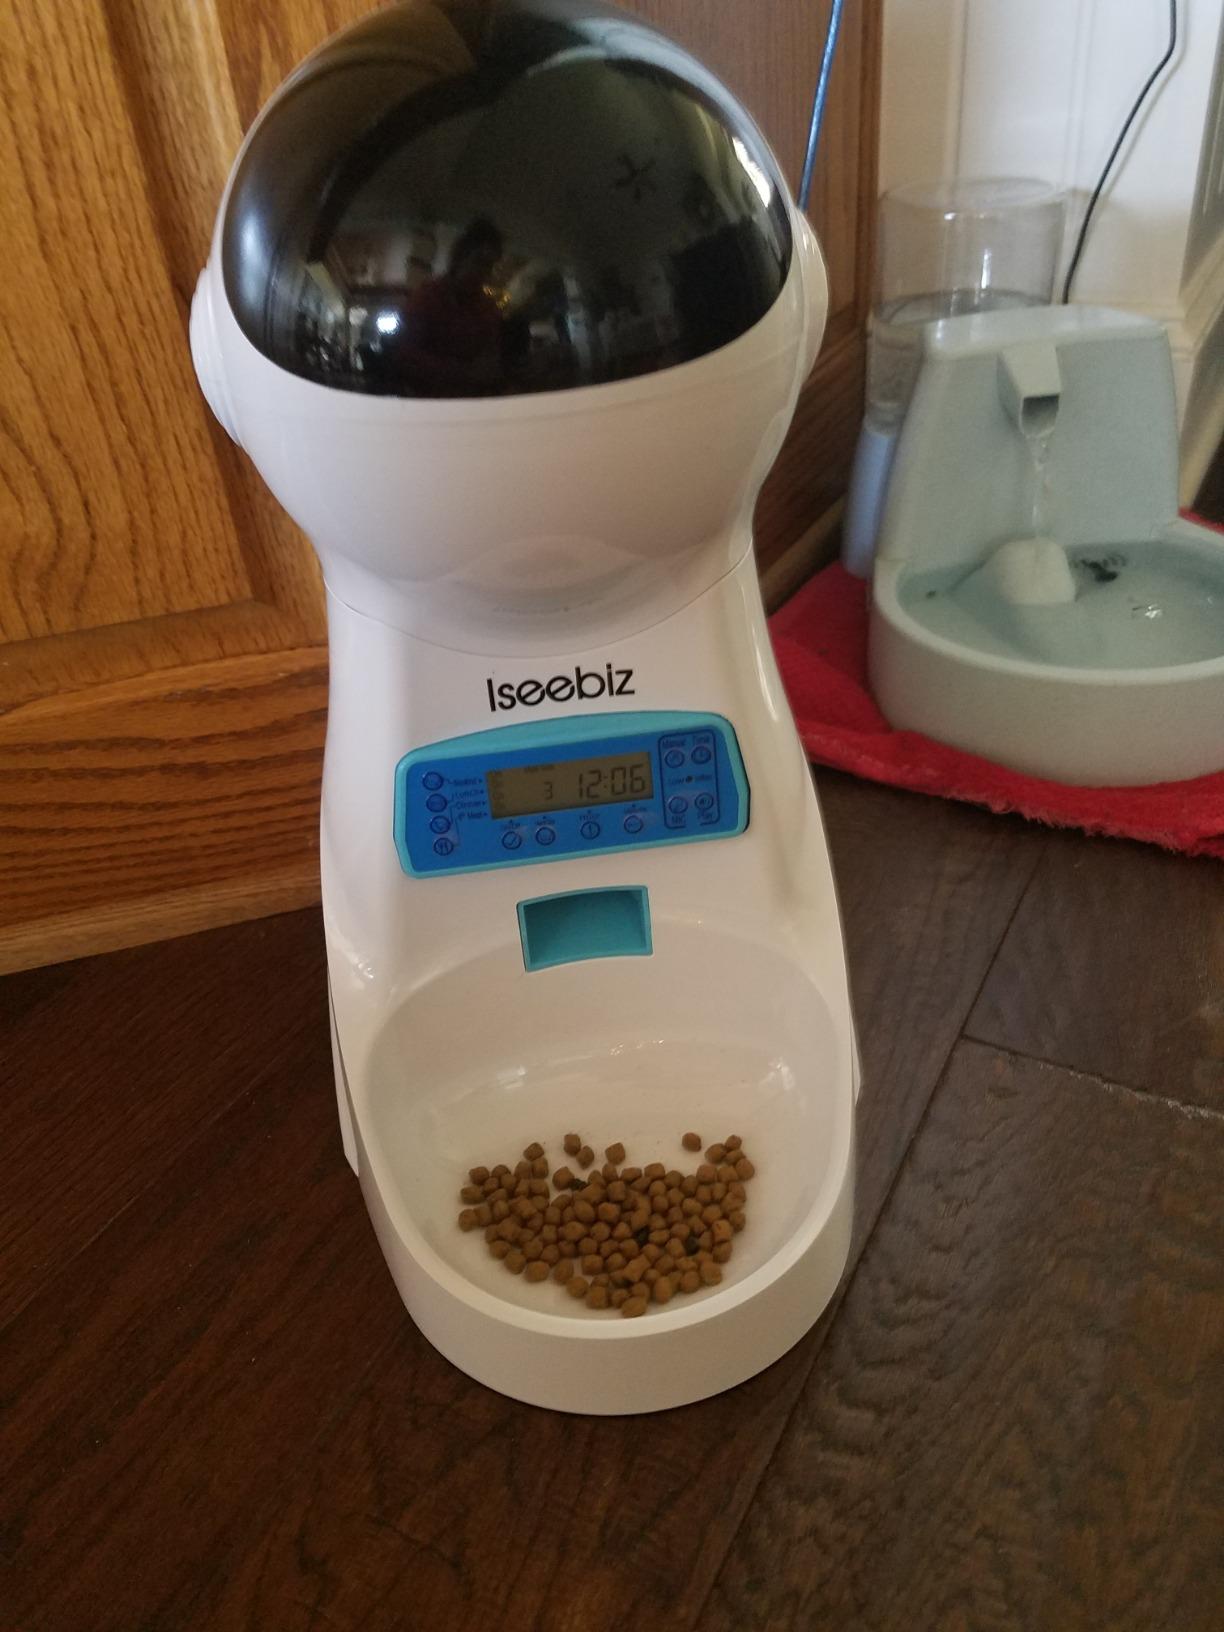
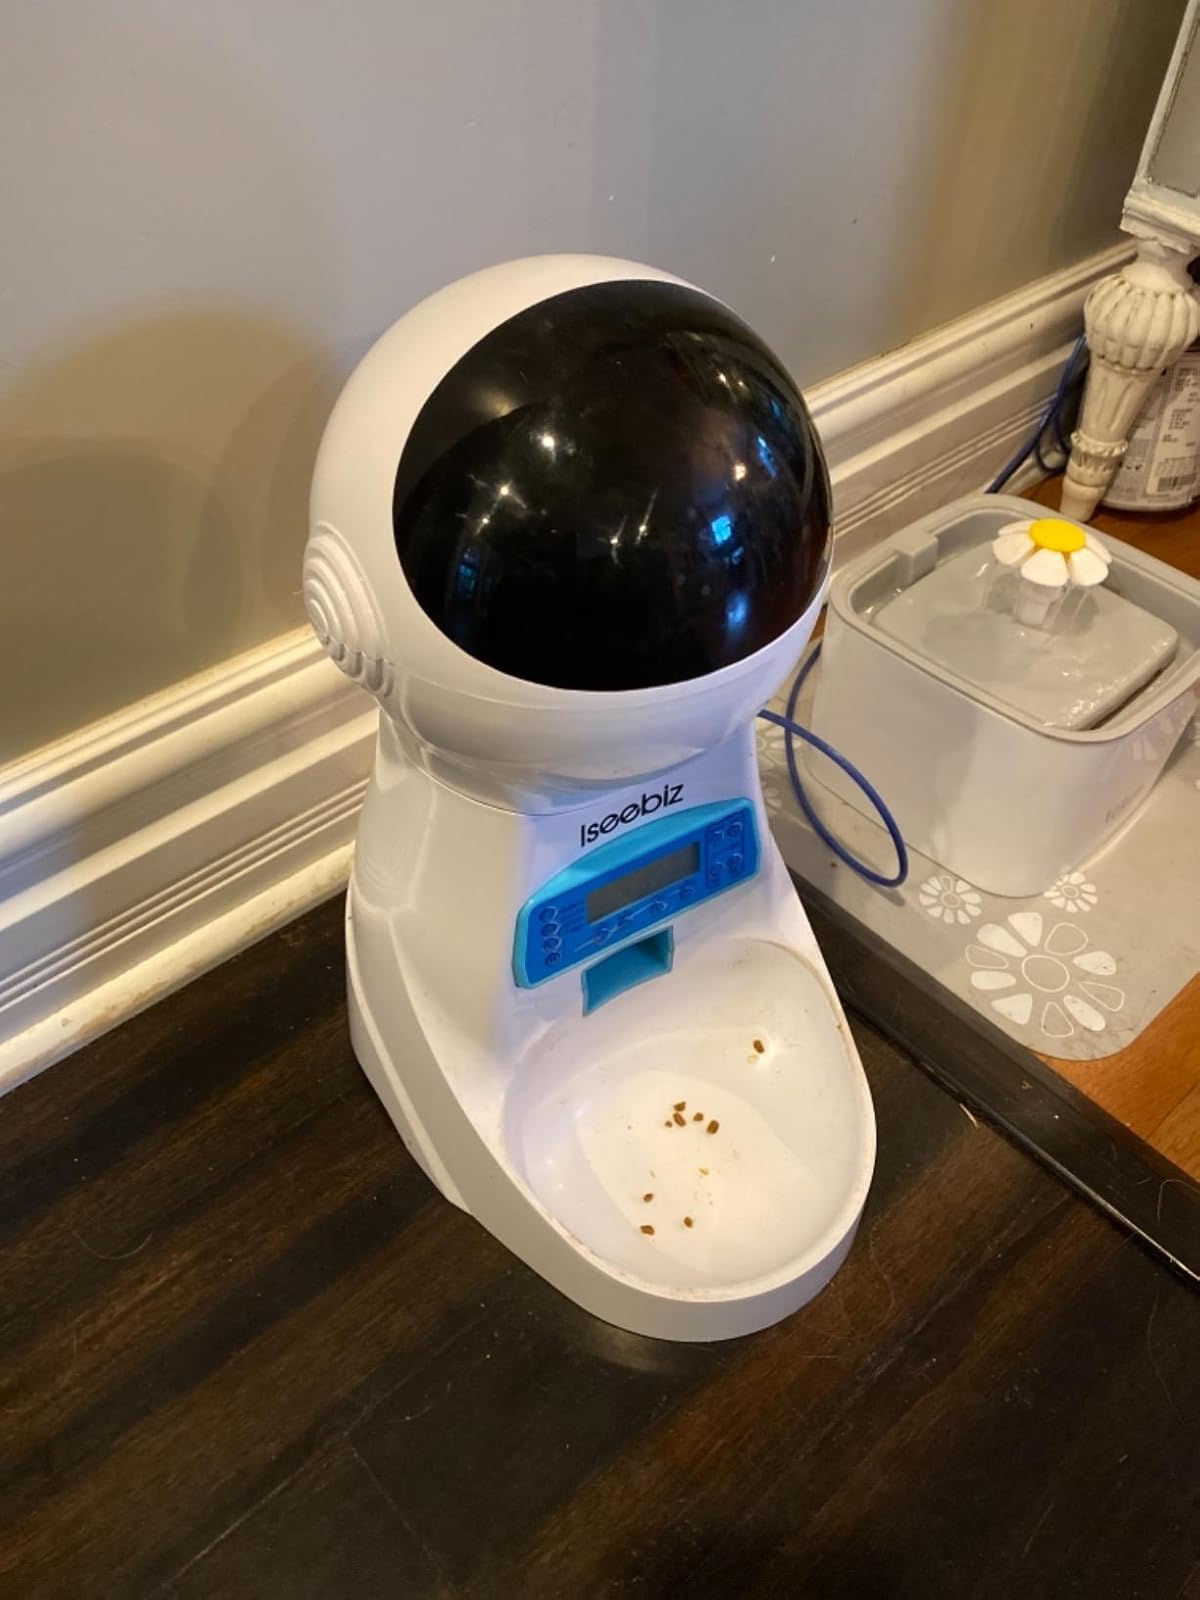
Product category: items_feeder
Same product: yes